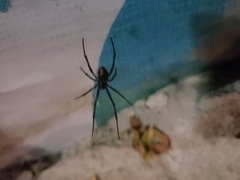
Species: Lactrodectus_hesperus